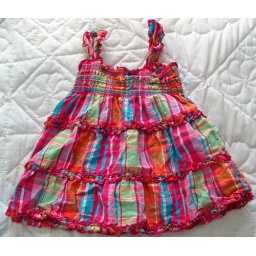
size 18mo dress by OkieDokie. Pink, green, orange, and blue plaid sun dress with ruffles. $3